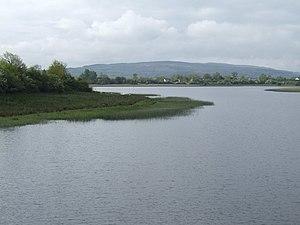
Slieve Rushen, ou Slieve Russell ou Ligavegra, est une montagne du comté de Cavan en république d'Irlande. Son versant nord-est est traversé par la frontière avec l'Irlande du Nord.